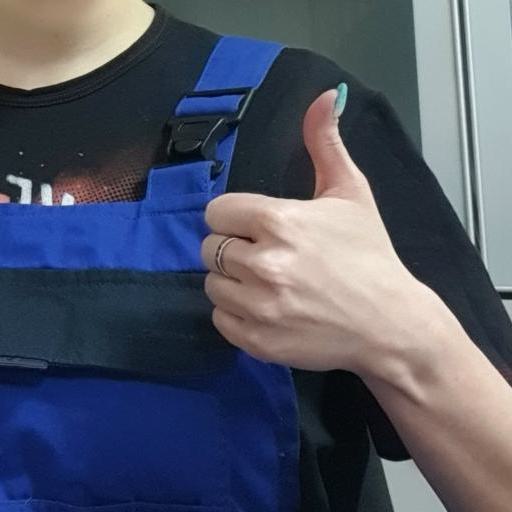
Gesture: like